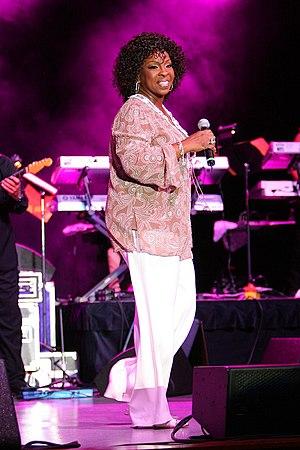
L'émission télévisée Dancing with the Stars revient pour sa quatorzième saison le 19 mars 2012. Tom Bergeron et Brooke Burke Charvet sont de retour en tant que présentateur et coprésentatrice, tandis que Carrie Ann Inaba, Len Goodman et Bruno Tonioli participent à nouveau au jury.
La situation des noirs dans le mormonisme au sein de l’Église de Jésus-Christ des saints des derniers jours a longtemps fait l’objet de controverses, principalement en raison du refus, jusqu’en 1978, d’ordonner des personnes noires à la prêtrise. Pourtant les personnes de couleur noire ont toujours été officiellement bienvenues dans l'Église et Joseph Smith, anti-esclavagiste, a ordonné des hommes noirs à la prêtrise et a lutté contre l'esclavagisme en tant que candidat à la présidence des États-Unis. À cette époque, la croyance communément répandue dans la société américaine était que les noirs étaient les descendants de Caïn. Pour cette raison, après la mort de Joseph Smith, son successeur, Brigham Young, enseigna que si les noirs pouvaient être baptisés, ils ne pouvaient pas être ordonnés à la prêtrise ni recevoir les sacrements supérieurs du temple « avant que les autres descendants d’Adam n’aient reçu les promesses et se soient réjouis des bénédictions de la prêtrise ». Cette politique a suscité de nombreuses critiques au cours du XXᵉ siècle, principalement de la part du Mouvement des droits civiques aux États-Unis mais aussi de la part d’intellectuels et d’universitaires.